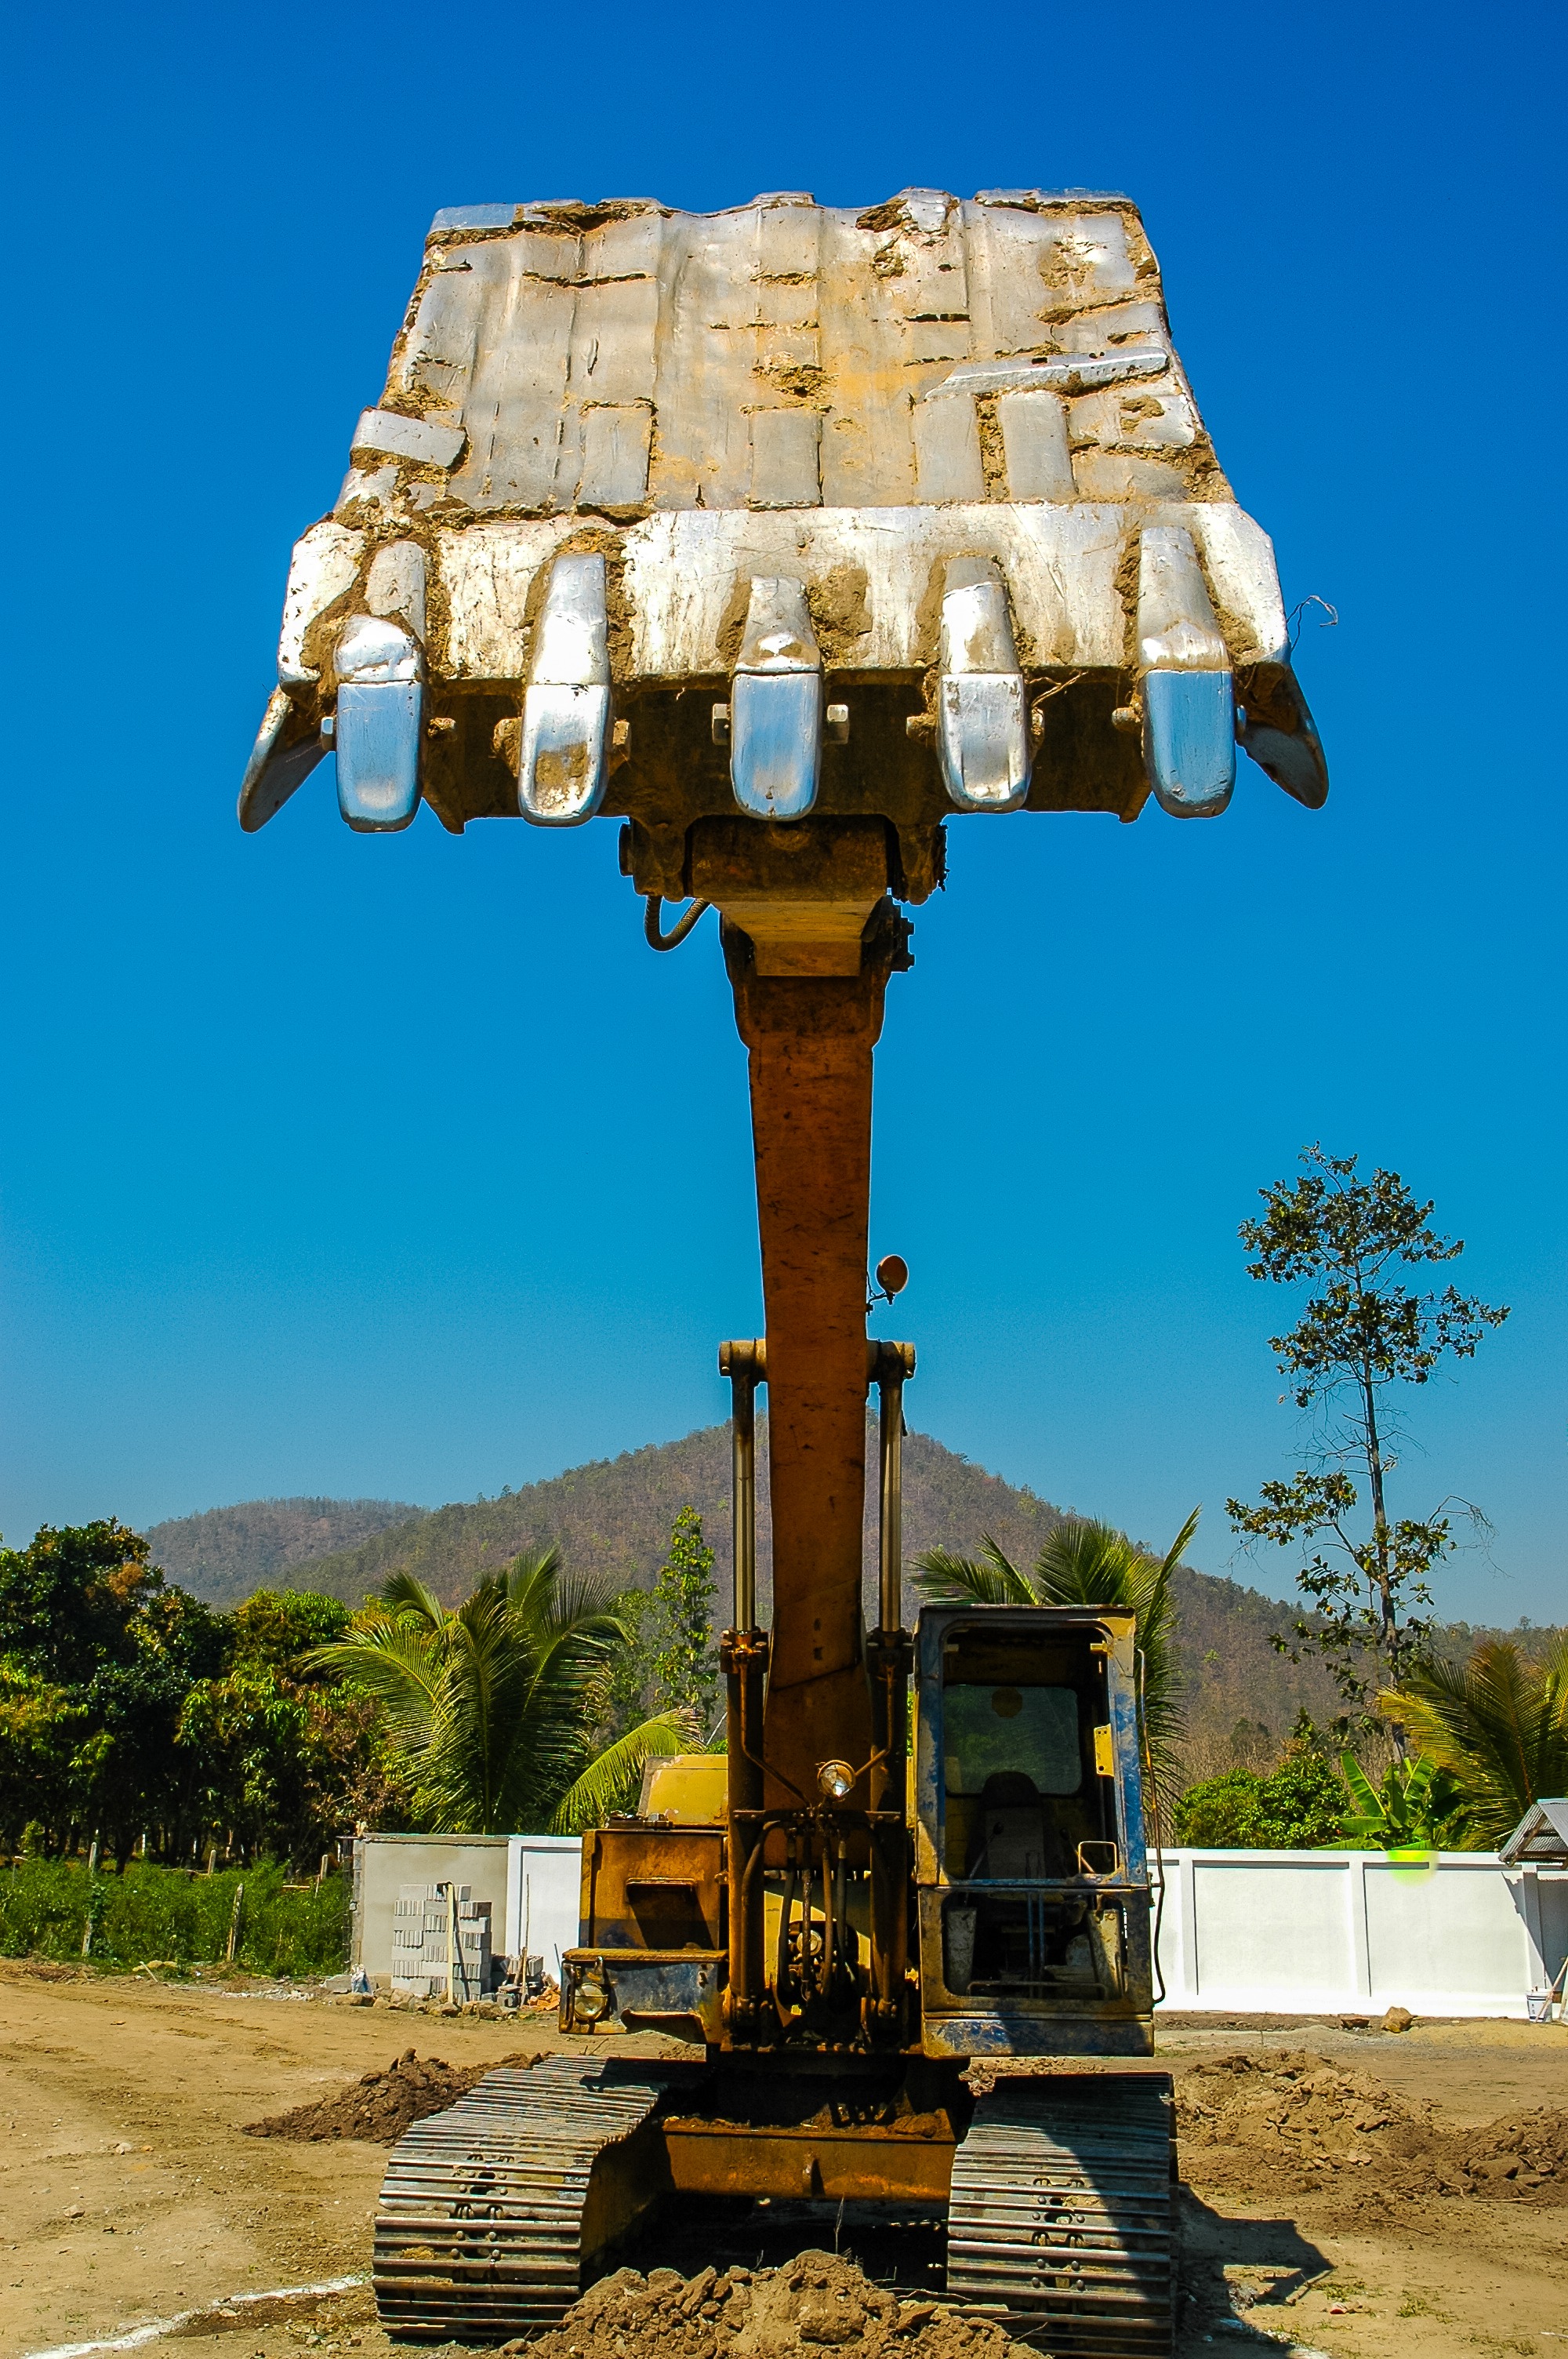
tower, landmark, street light, lighting, sculpture, light fixture, excavators, construction machine, backhoe bucket, tracked vehicle